Harry Cohn

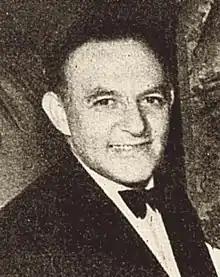
Cohn 1938

Harry Cohn (July 23, 1891 – February 27, 1958) was a co-founder, president, and production director of Columbia Pictures Corporation.